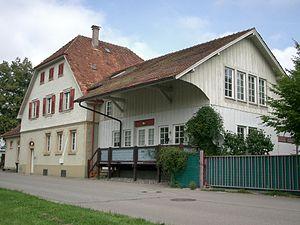
Wehingen est une commune de Bade-Wurtemberg, située dans l'arrondissement de Tuttlingen, dans le district de Fribourg-en-Brisgau.